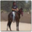
Label: horse